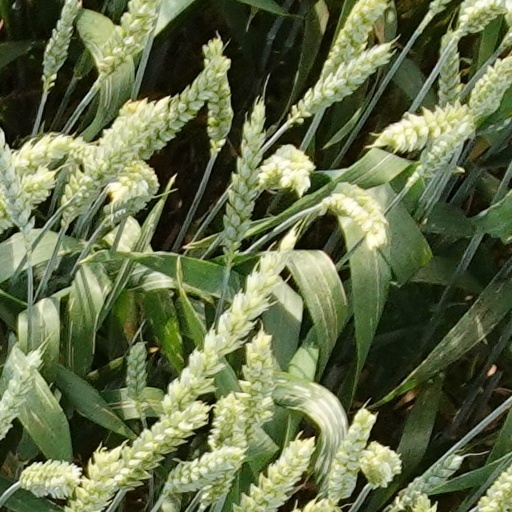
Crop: wheat